Heather A. Knutson

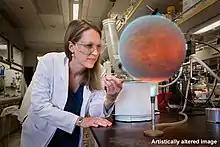
Knutson holds Jupiter over Bunsen burner; artistically altered image from the Jet Propulsion Laboratory.

As an undergraduate in the physics department of Johns Hopkins University, Knutson worked part-time as an intern with the Space Telescope Science Institute. In 2004, she graduated with a B.S. in physics with both departmental and university honors.